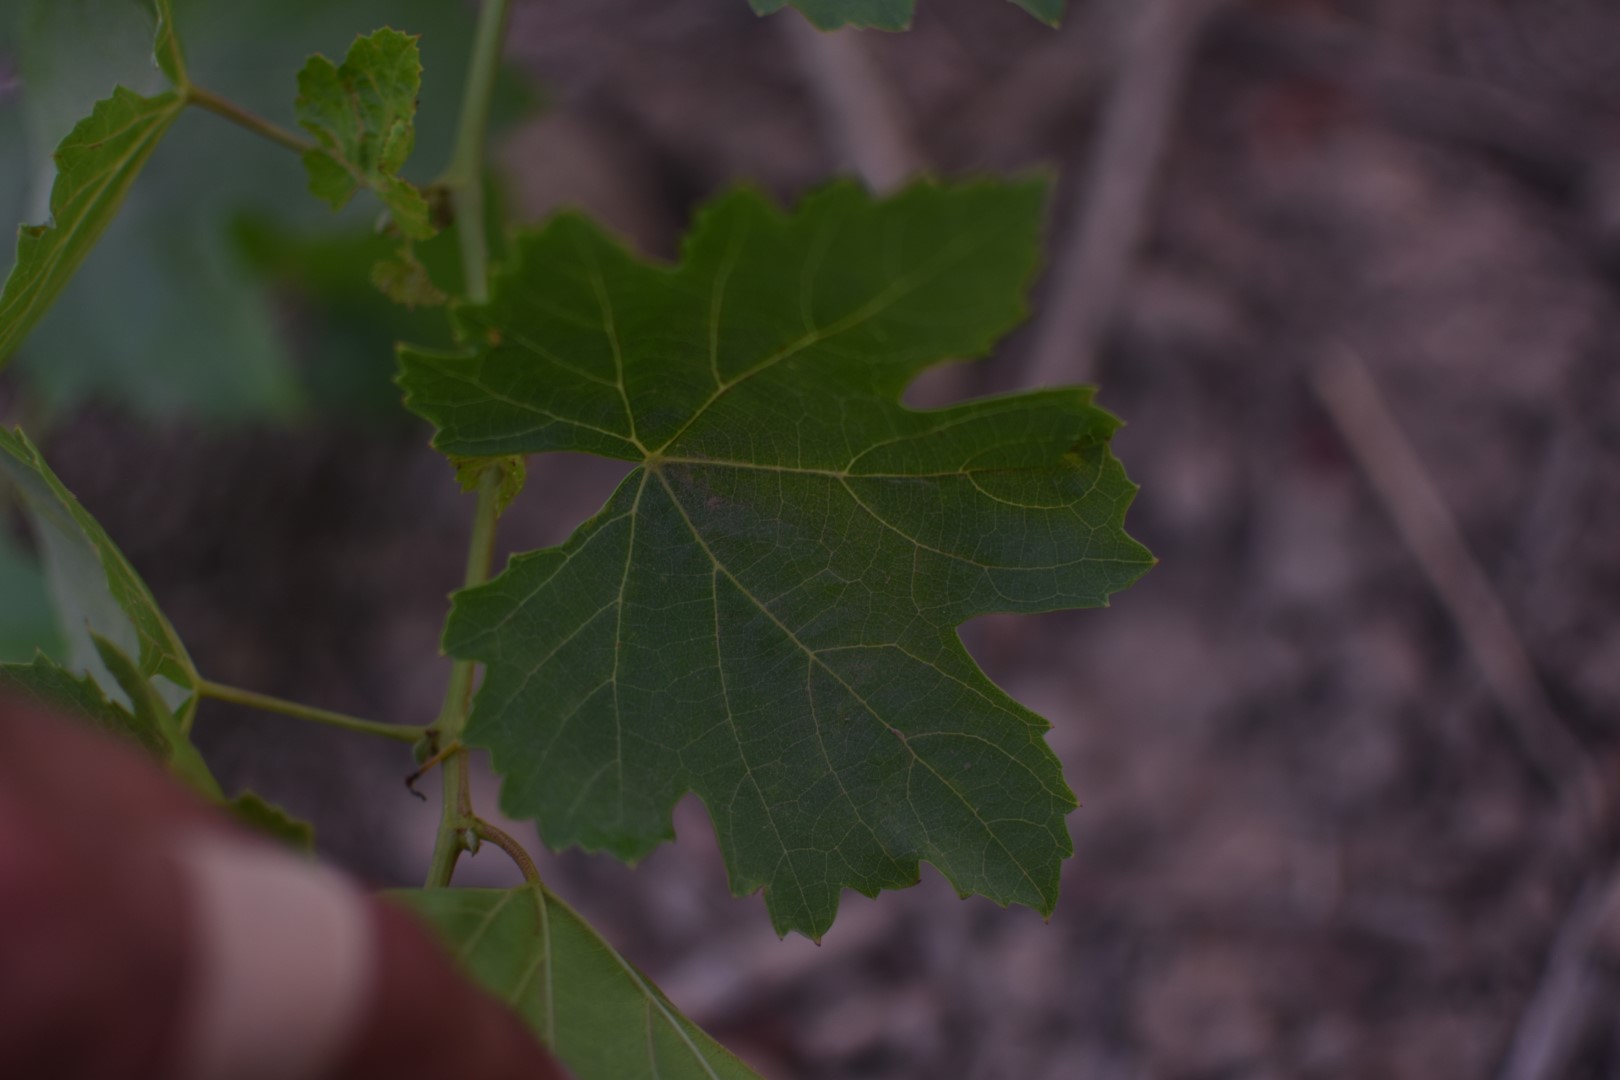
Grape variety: Thompson Seedless